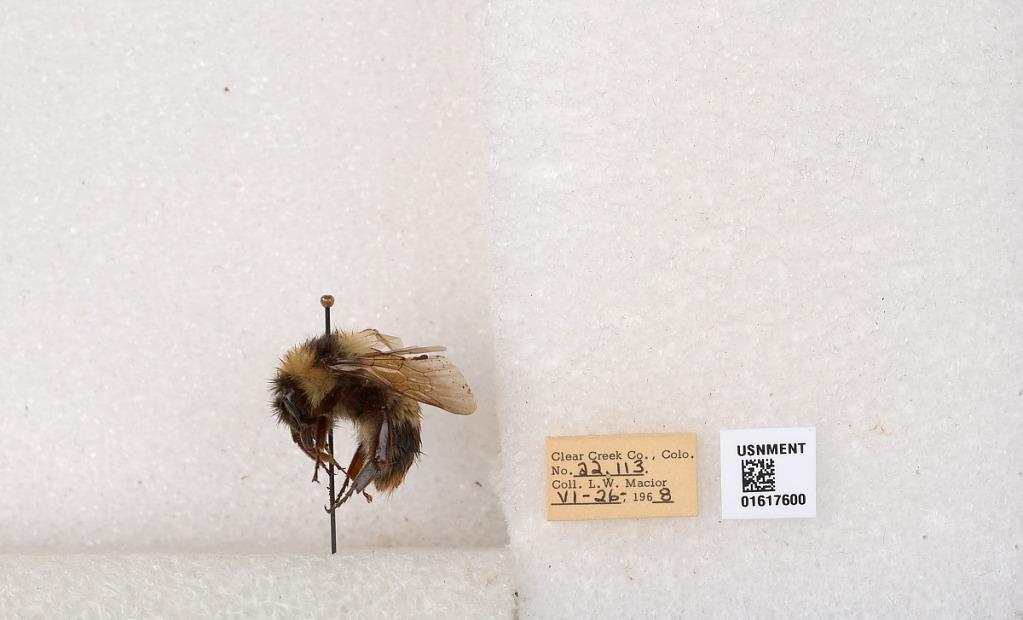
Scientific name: Bombus kirbyellus
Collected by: L. Macior
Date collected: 1968-6-26
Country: United States
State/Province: Colorado
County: Clear Creek
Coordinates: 39.6891, -105.644